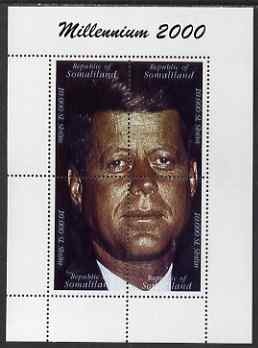
Somaliland 2000 Millennium 2000 John Kennedy composite perf sheetlet containing 4 values unmounted mint
Brand: AGStamps
Category: Arts & Entertainment > Hobbies & Creative Arts > Collectibles > Postage Stamps > Stamp Sheets